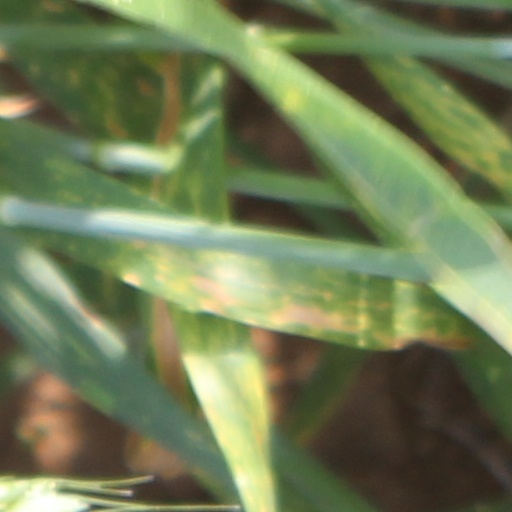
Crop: wheat